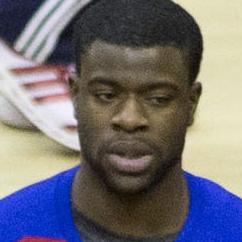
Age: 21